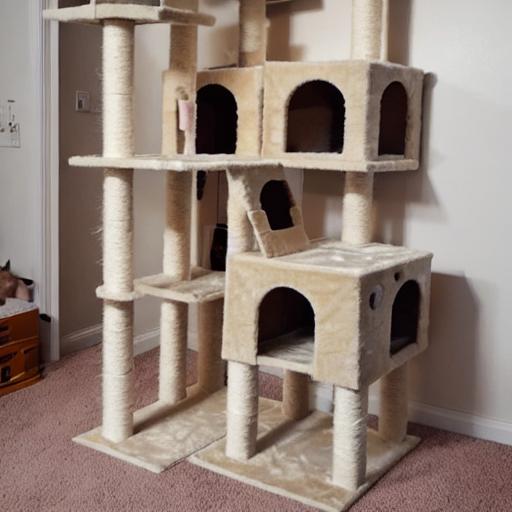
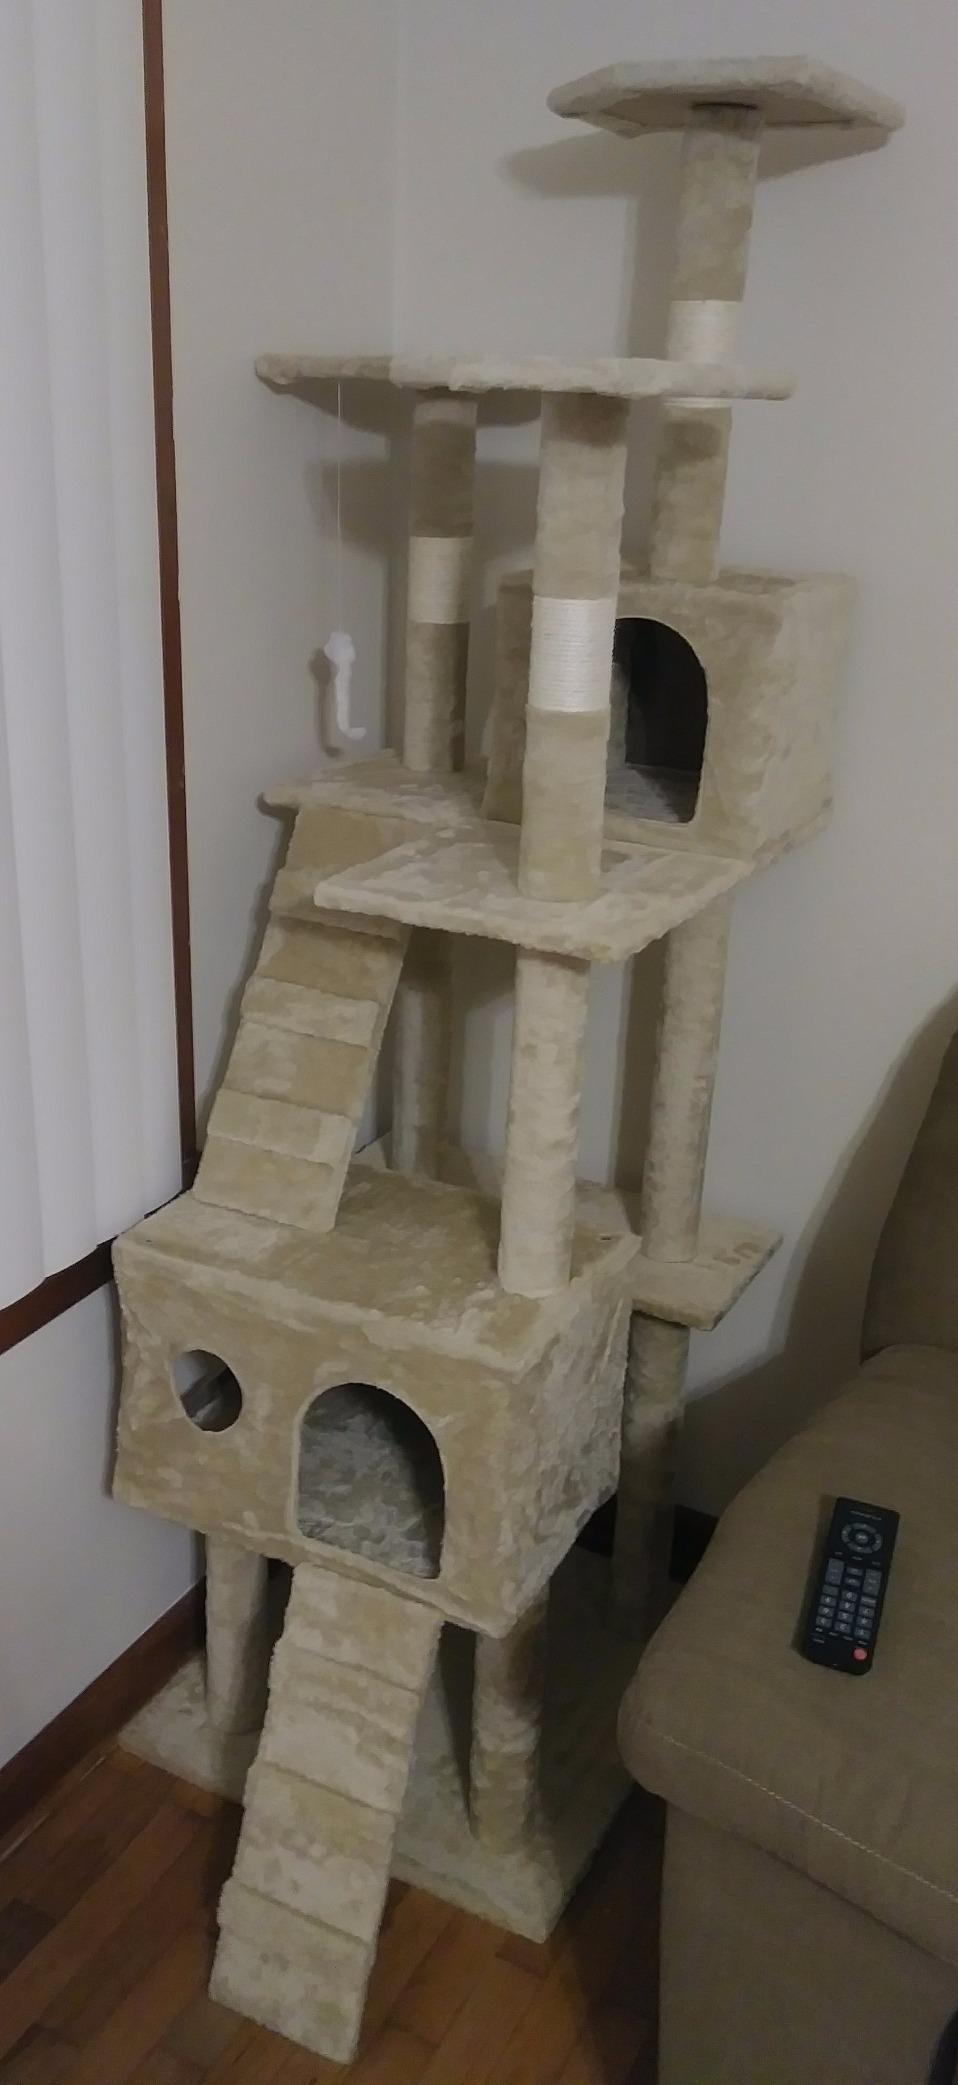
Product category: items_cat tree
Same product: no